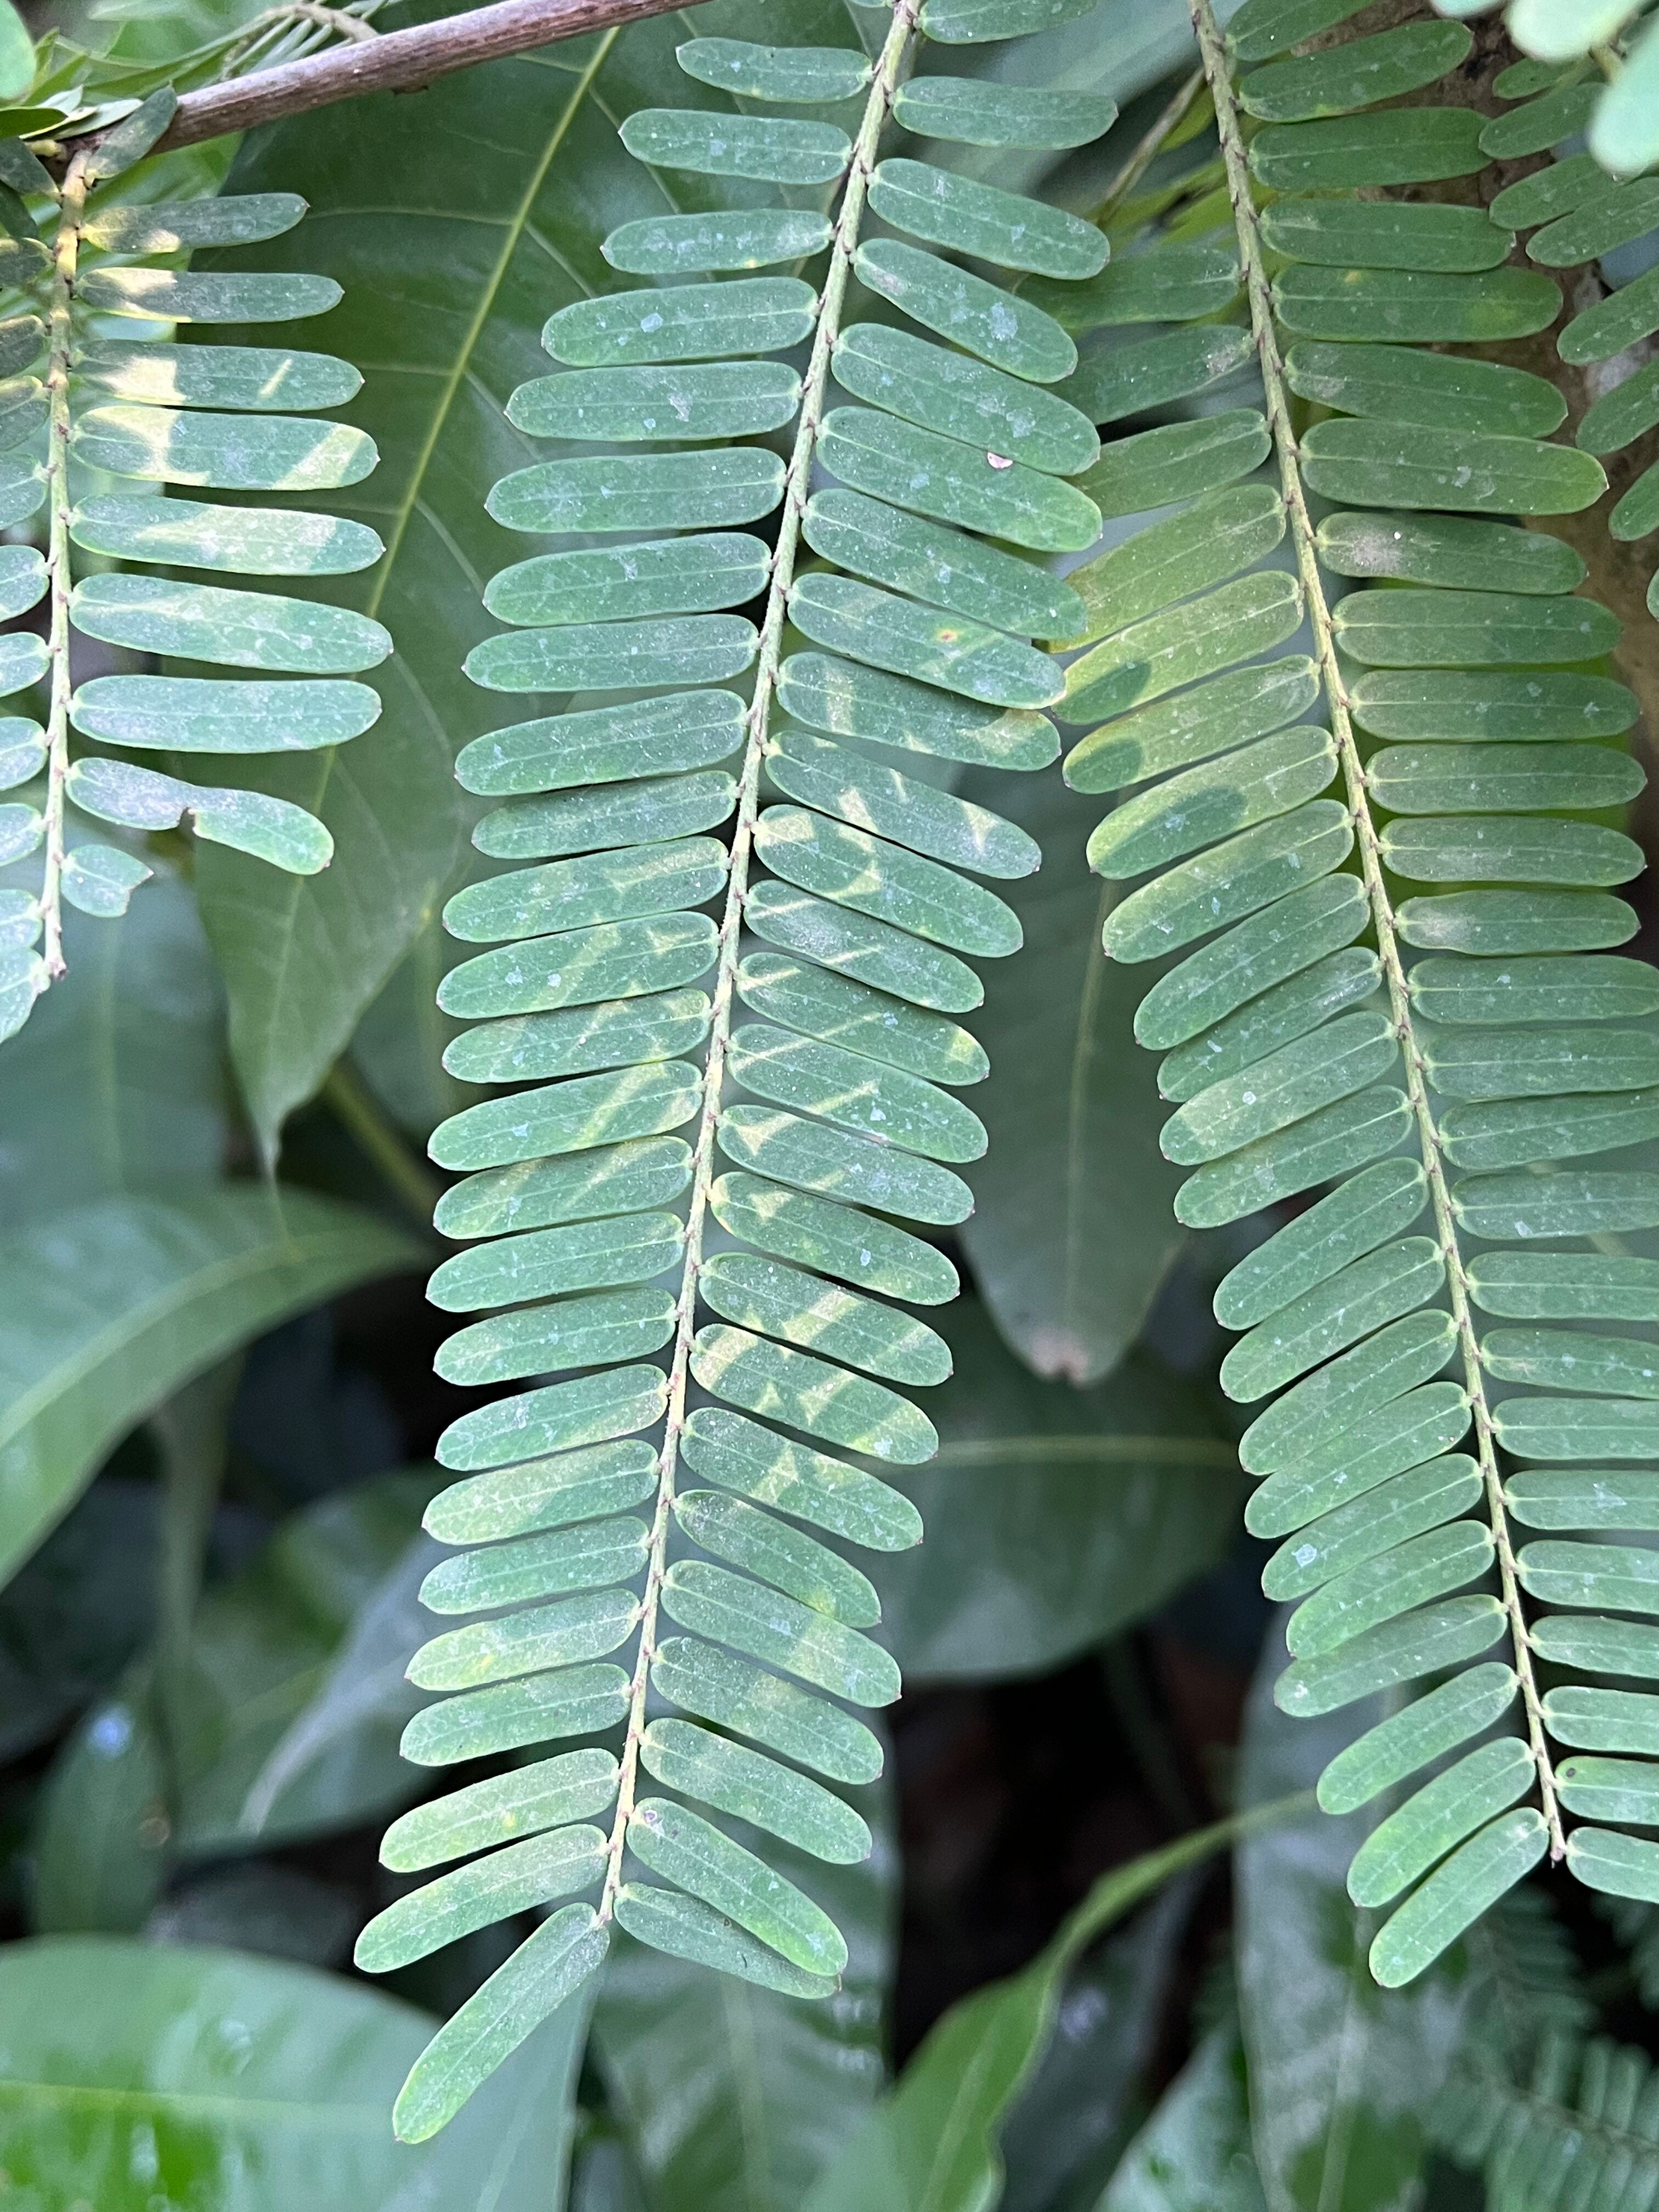
Plant species: phyllanthus-emblica